Yeni Valide Mosque

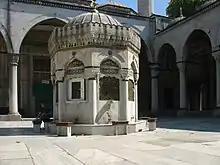
Public fountain in Yeni Valide Mosque Courtyard

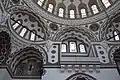
Interior Patterns and Arabic text of Yeni Valide Mosque

The mosque has an octagonal base with a central dome. Its plan is a variant of that of the Rüstem Pasha Mosque, but variations such as its corner domes give it a more classical character than the Rüstem Pasha Mosque. It is also one of the earliest examples of the 18th-century trend towards domes that were proportionally higher and narrower. The cross vault over the central opening is an innovation first seen in this mosque. Rather than the five domes over the entrance portico – typical for Ottoman mosques – the Yeni Valide employs a cross vault over a central bay and cloister vaults over side bays. The interior decoration consists of stone carvings including muqarnas – intricate stone carvings with floral motifs – and tiles with repetitive floral patterns.